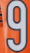
Number: 9